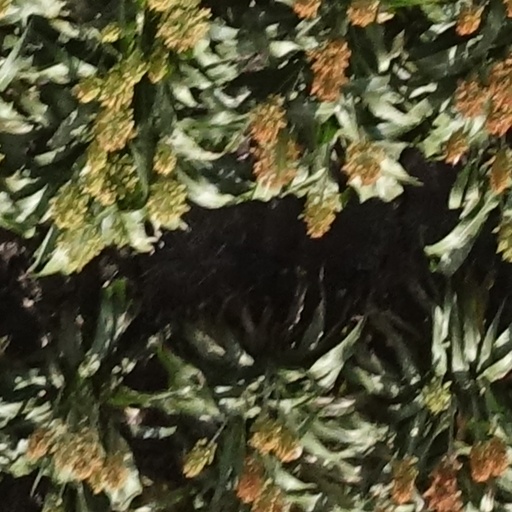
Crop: sorghum